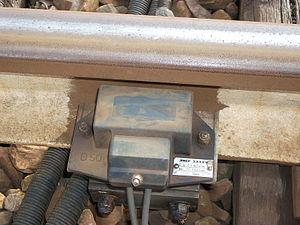
Compteur d'essieux Saxby en gare de Bourgtheroulde Thuit-Hébert
Un compteur d'essieux est un dispositif de chemin de fer servant à détecter la présence d'une circulation sur une zone, par comptage des essieux qui franchissent les détecteurs encadrant cette zone. Le compteur d'essieux est une alternative moderne au circuit de voie. Il n'en a cependant pas tous les avantages; comme la détection des ruptures franches de rails.